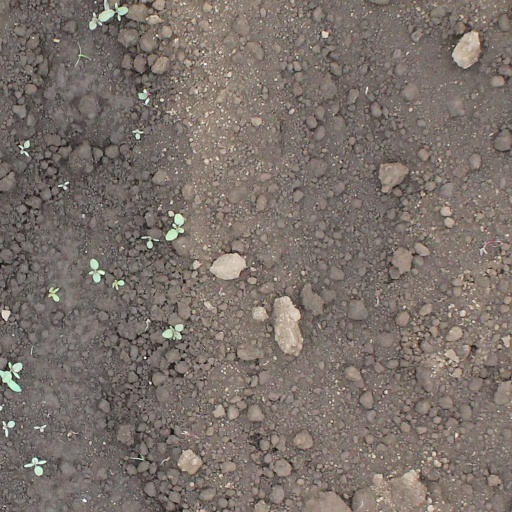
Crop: soybean